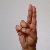
The image shows a hand gesture representing the letter 'U' in Indian Sign Language.